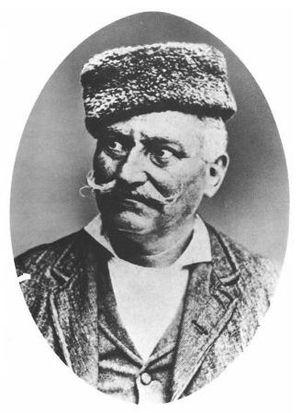
Todor Todorov Topalov mieux connu sous le pseudonyme Filip Totyu, était un révolutionnaire bulgare pendant la Renaissance nationale bulgare et le voïvode d’une faction de volontaires armées.